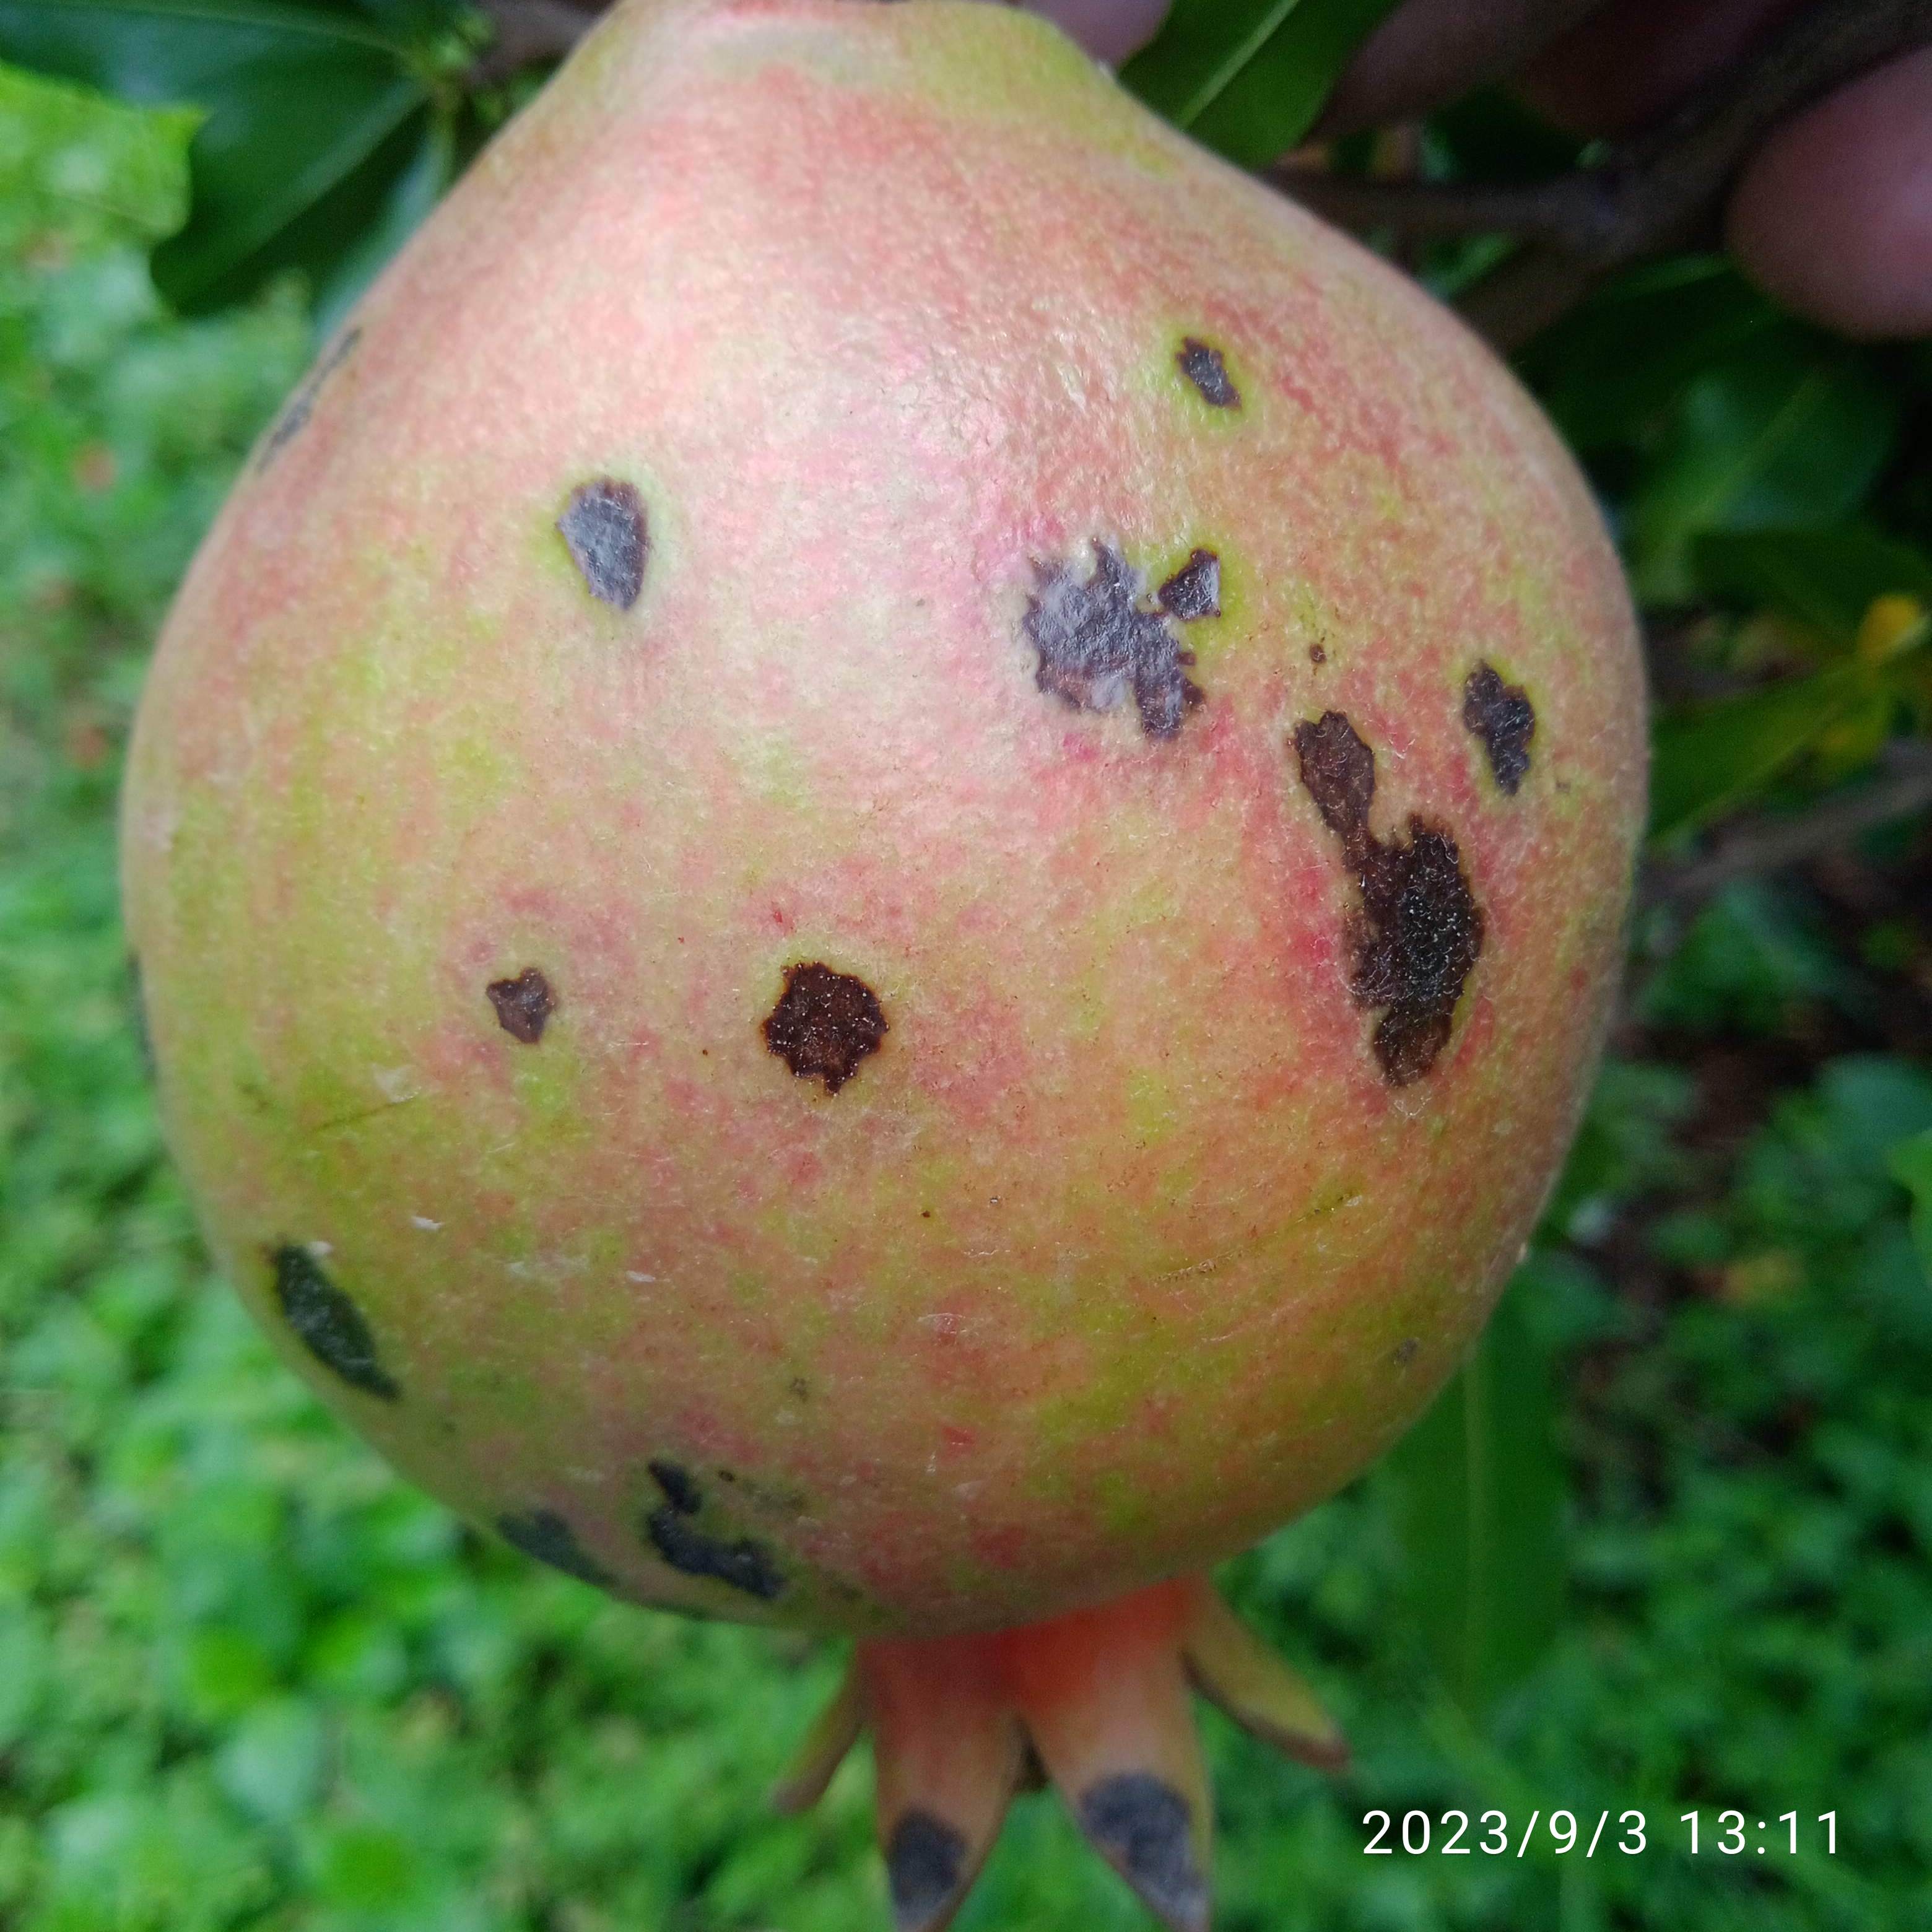
Label: Anthracnose